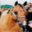
Label: horse